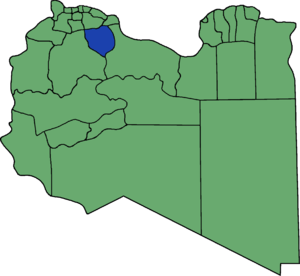
Bani Walid
Bani Walid
Bani Walid er en kommune i Libyen.Kommunen havde i 2003 77.424 indbyggere, og et areal på 19.710 km² er der 3,93 indbyggere per km².